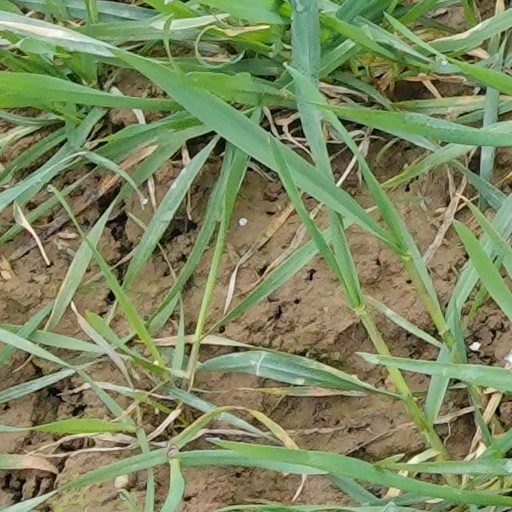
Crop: wheat